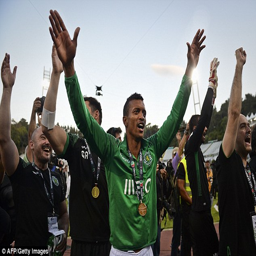
soccer player celebrates with his team - mates after they won sports association on penalties